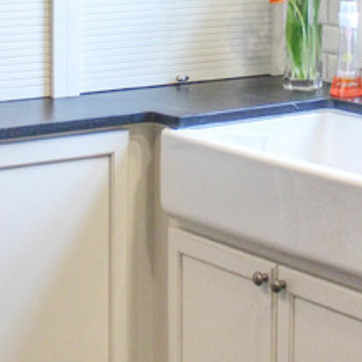
Material: ceramic